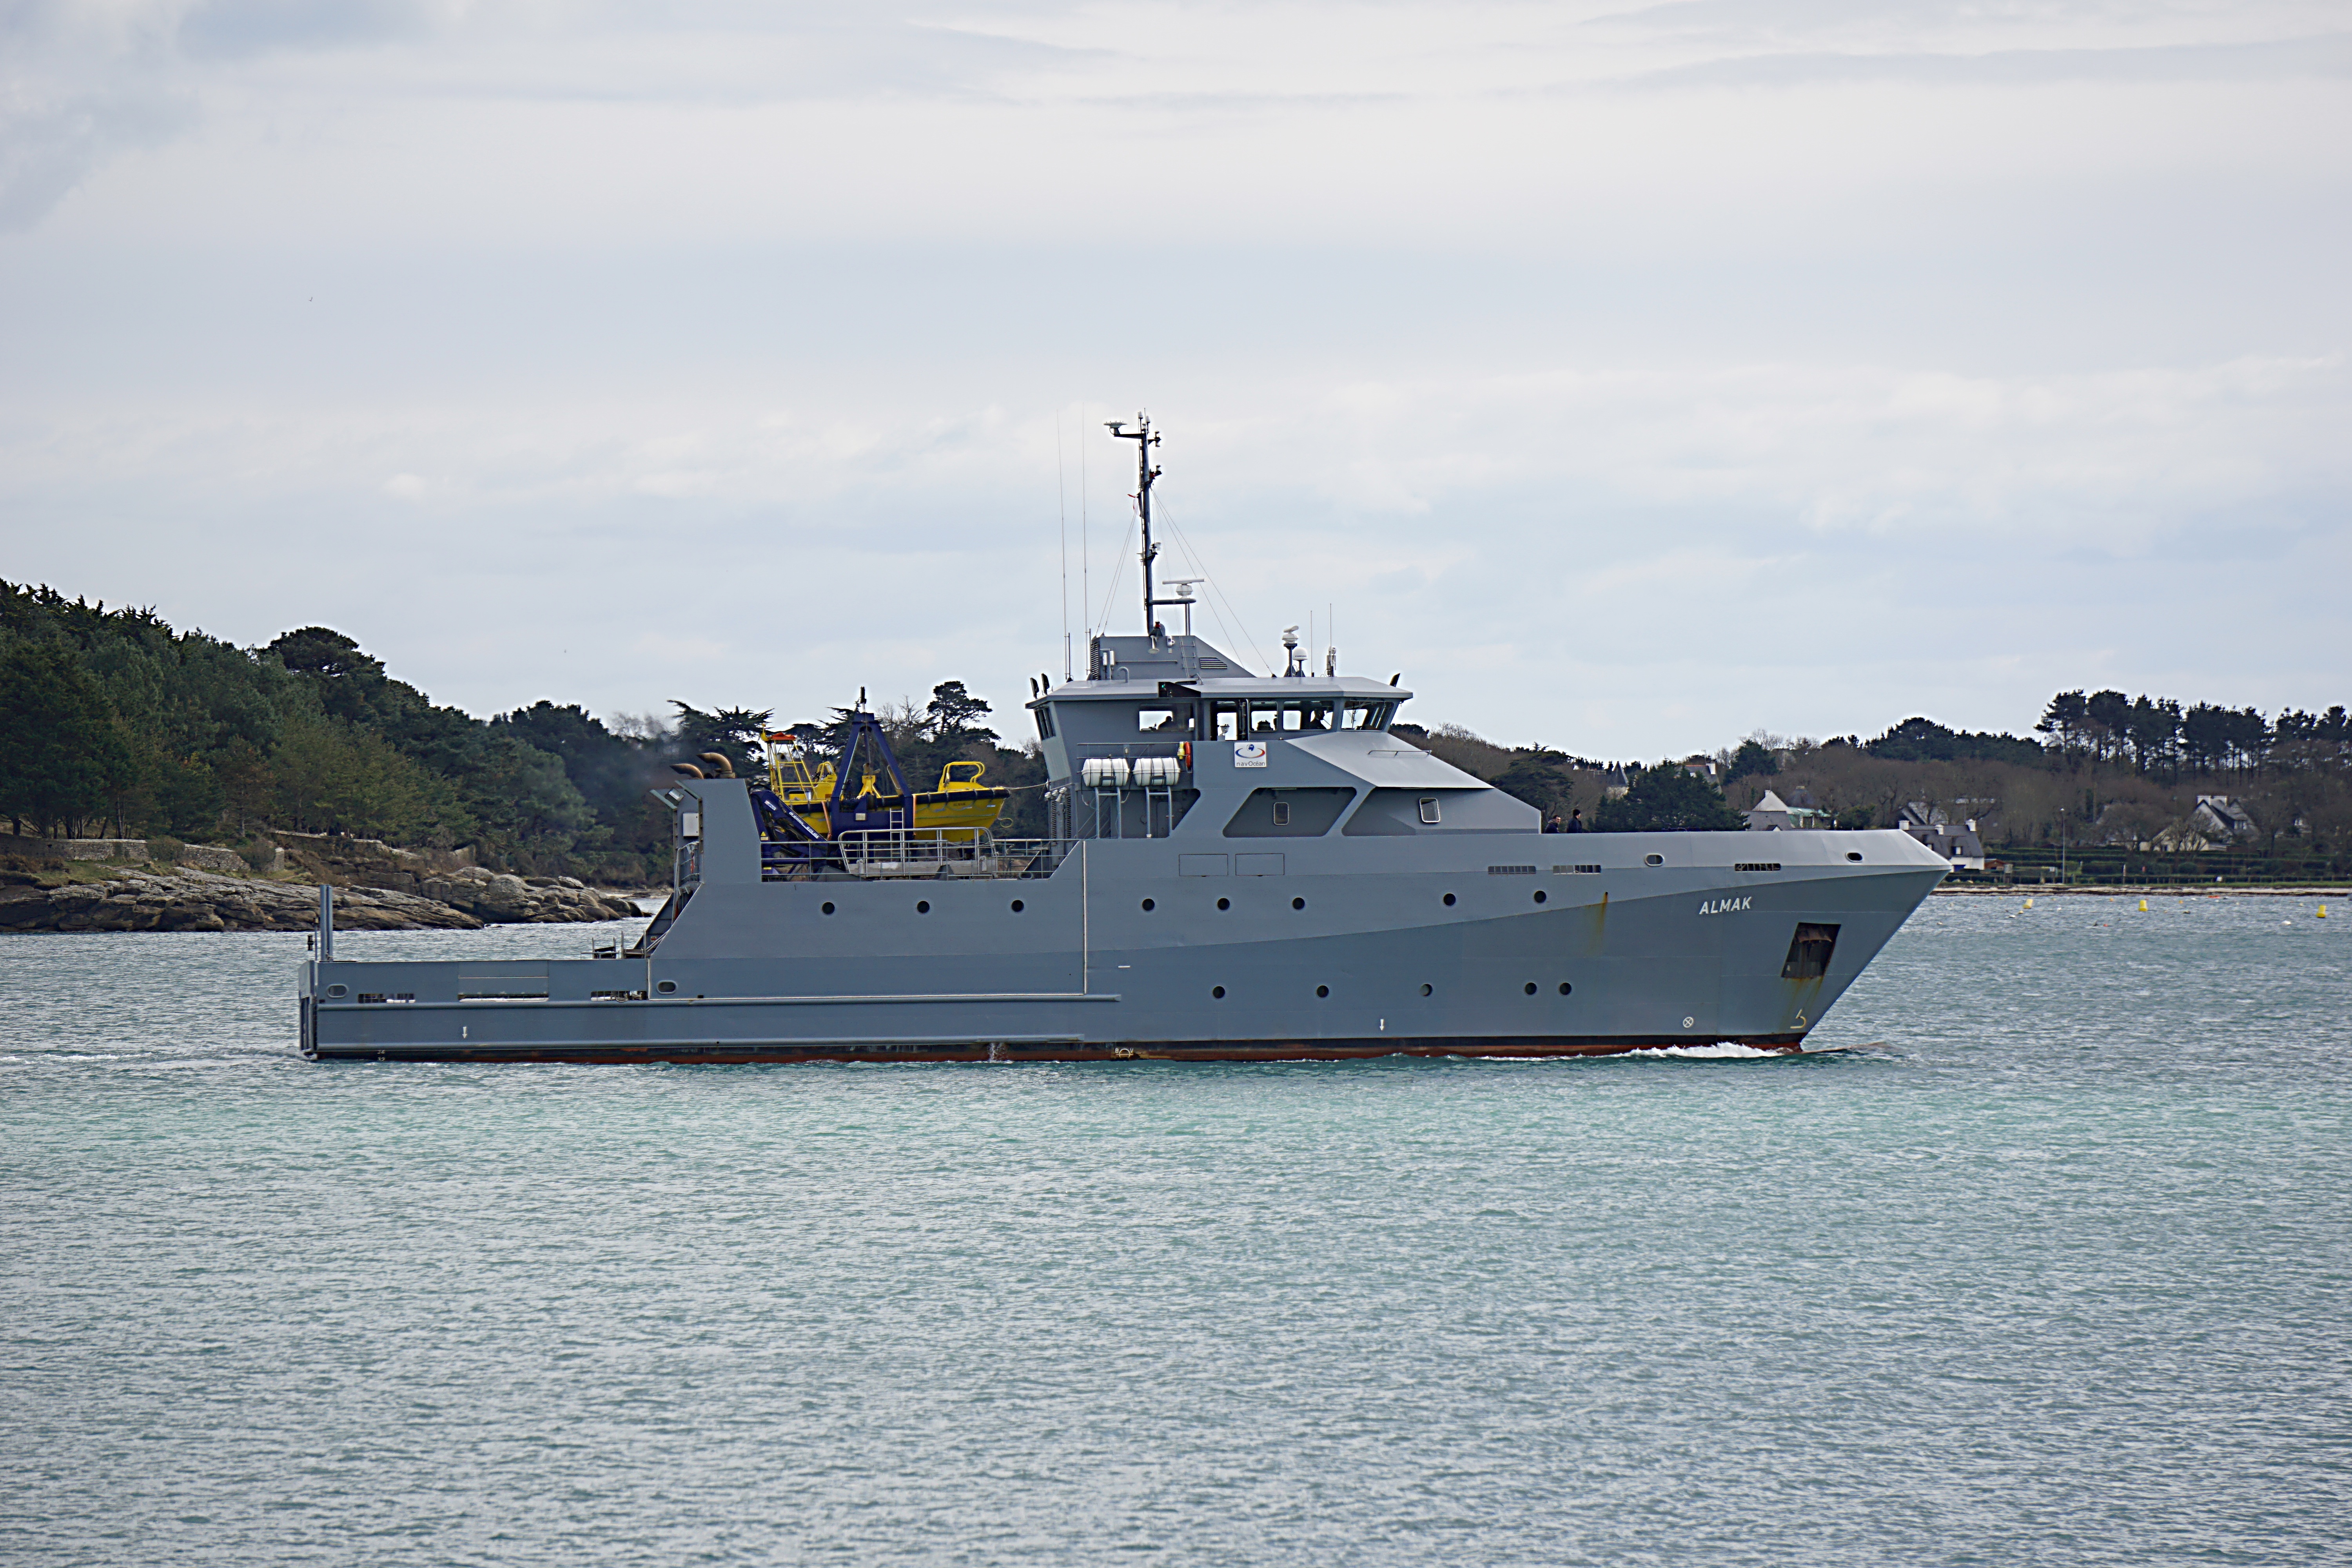
sea, ocean, boat, ship, military, yacht, ferry, war, cool image, boating, marine, channel, navy, cool photo, watercraft, warship, defence, motor ship, passenger ship, luxury yacht, naval architecture, patrol boat, research vessel, amphibious transport dock, patrol boat river, survey vessel